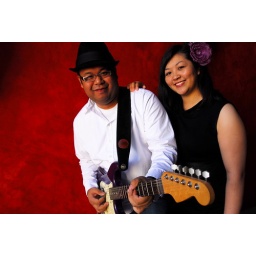
At the red wall in Santana Row, San Jose, CAOctober 11, 2008